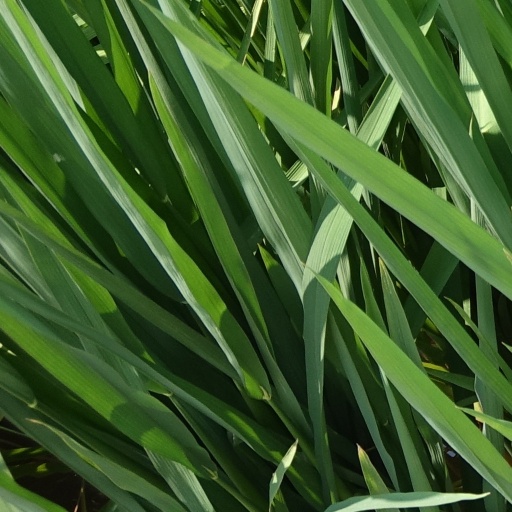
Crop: rice